Cornstalk (Shawnee leader)

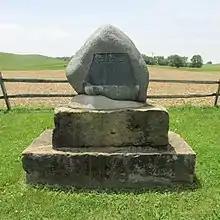
Cornstalk monument located at Logan Elm State Memorial in Pickaway County, Ohio

During Pontiac's War, the British issued the Royal Proclamation of 1763, which created a boundary between the British colonies and Native land in the west. This boundary did not last long: in the 1768 Treaty of Fort Stanwix, Sir William Johnson negotiated a new boundary line with the Iroquois, ceding lands south of the Ohio River (present-day West Virginia and Kentucky) to the British. Although Shawnees used this land for hunting, they had not been consulted in the negotiations. Clashes between settlers and Indians erupted after 1769 as settlers and land speculators poured into the region. Shawnees began organizing other Natives in an effort to defend their hunting grounds against British colonization. In 1773, Cornstalk warned Thomas Bullitt against surveying the region.